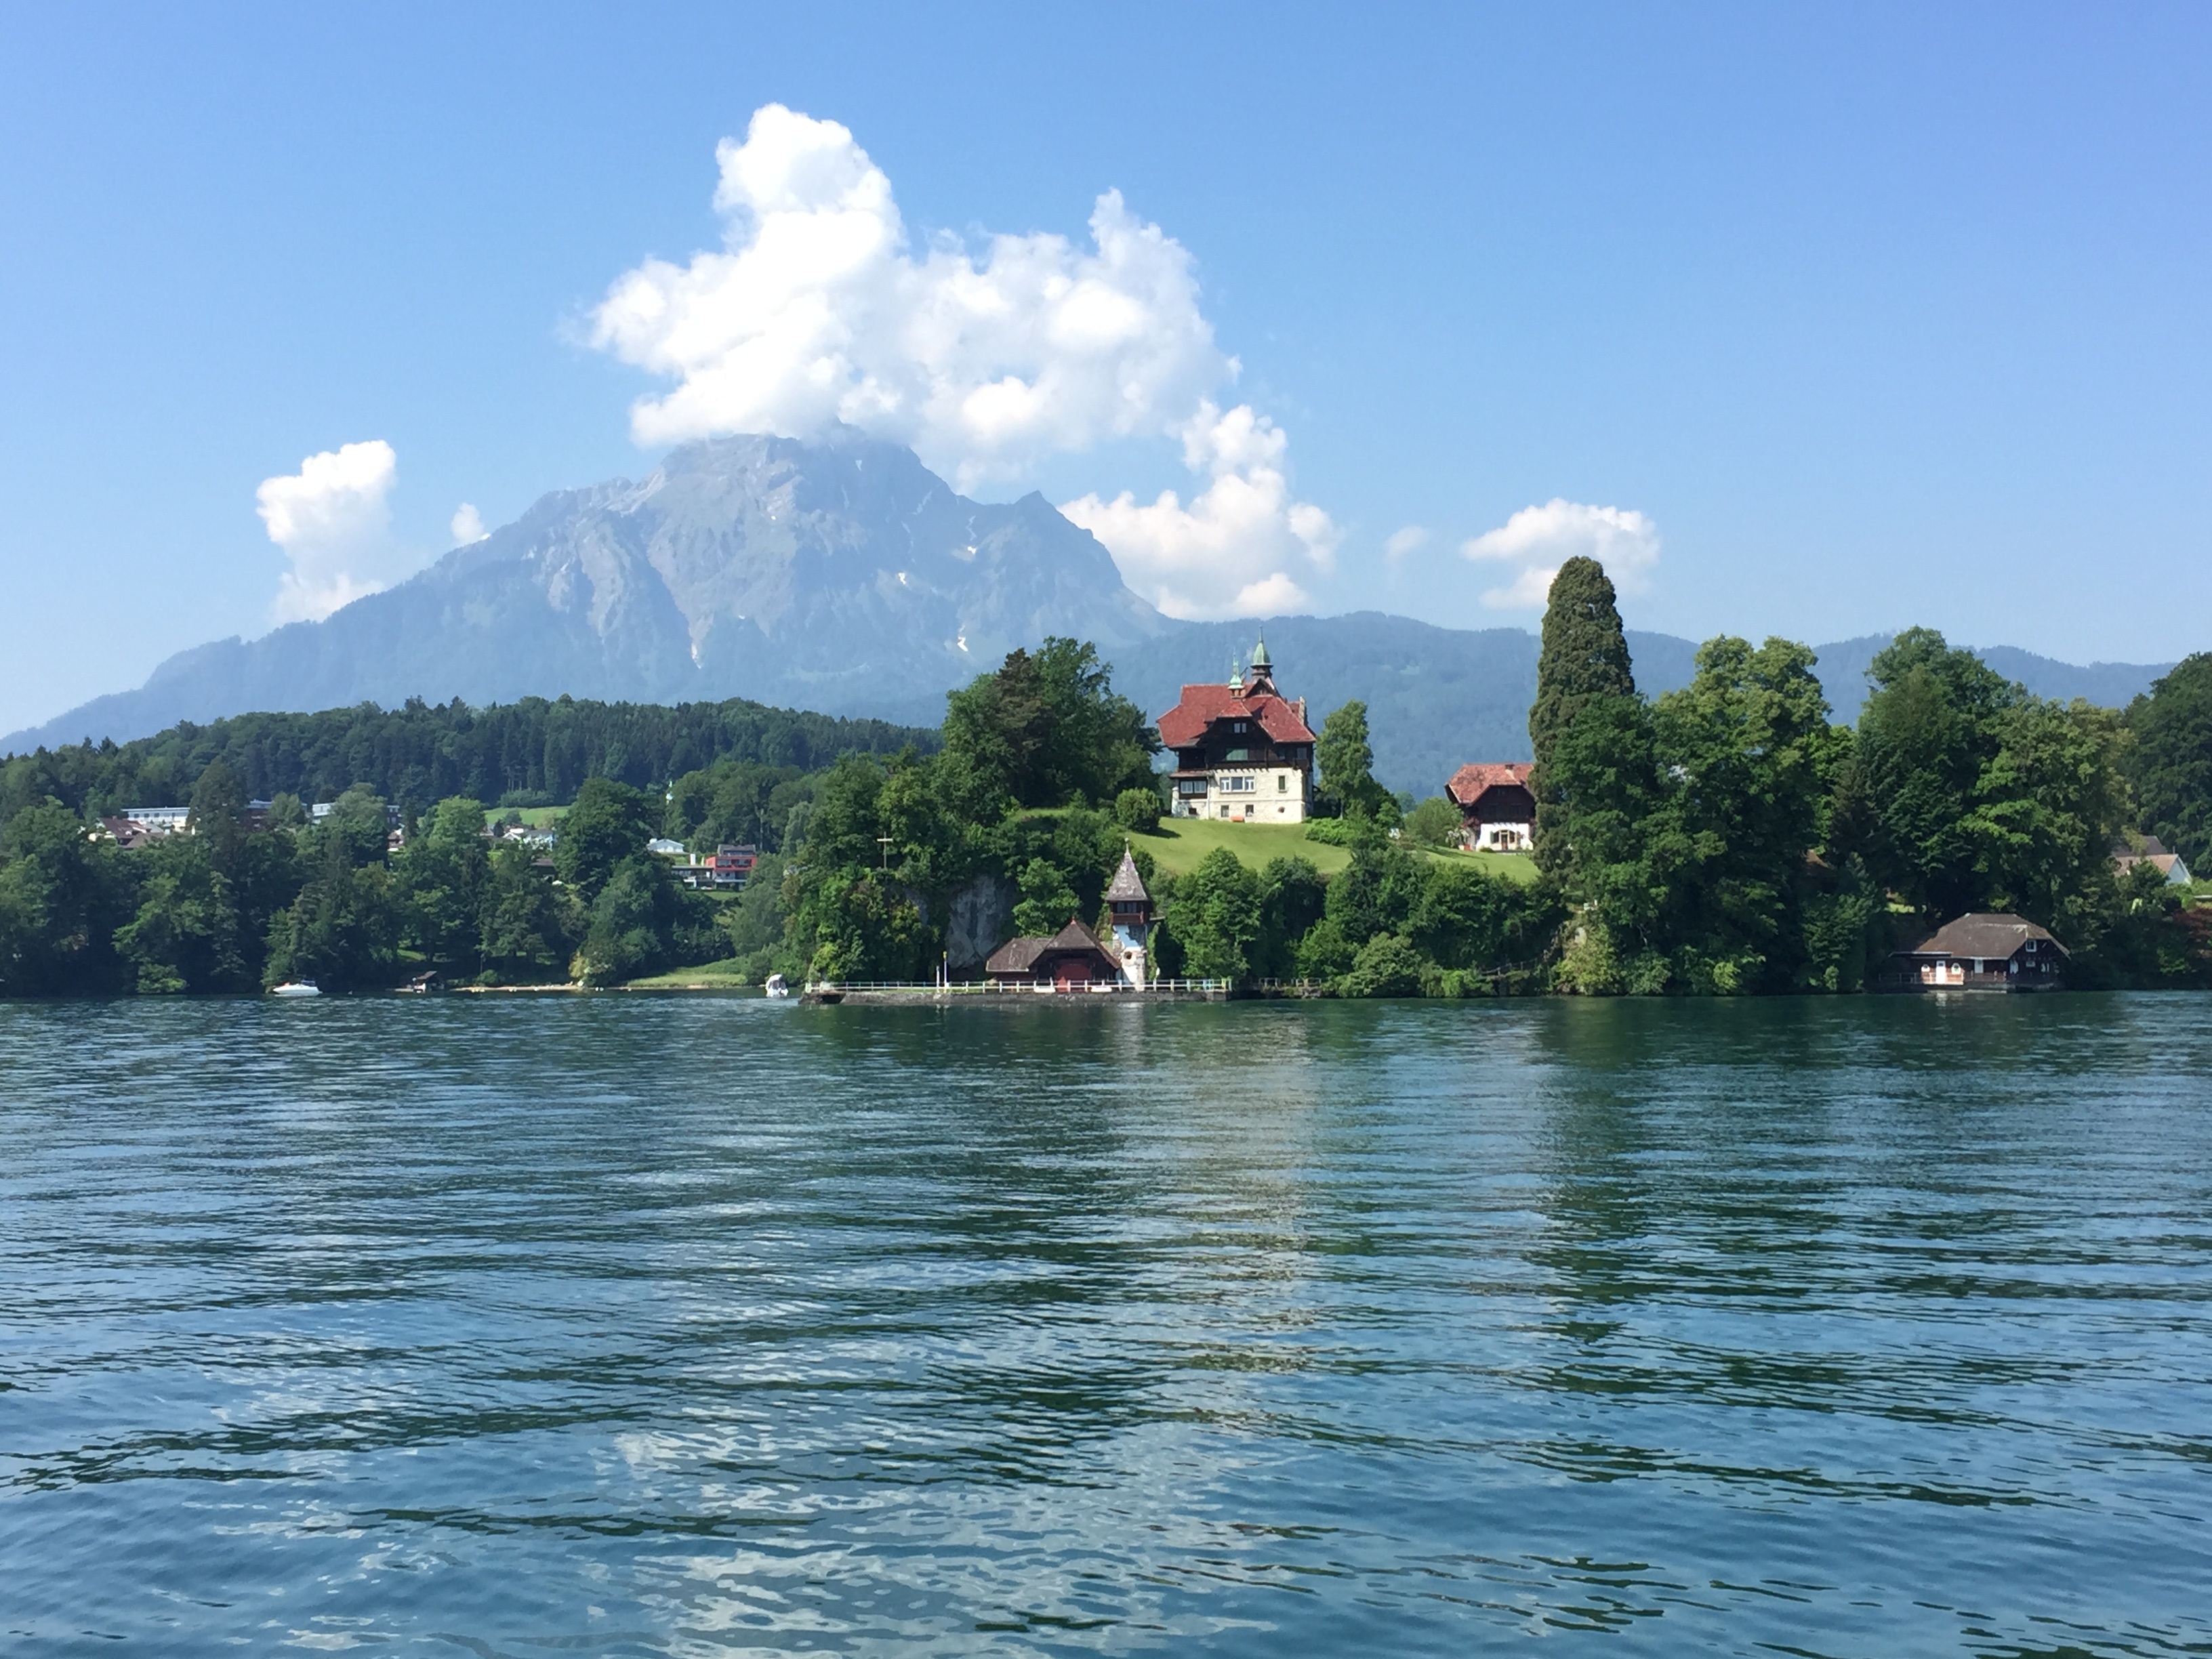
sea, lake, river, vehicle, bay, reservoir, boating